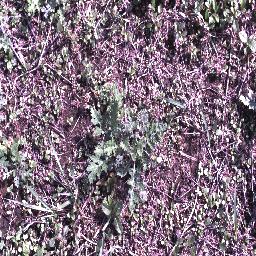
Label: parthenium